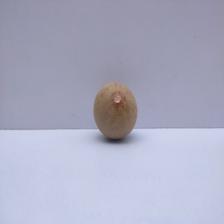
Size: Medium